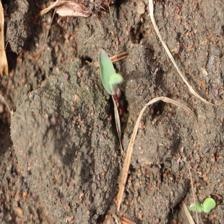
Label: Sorghum